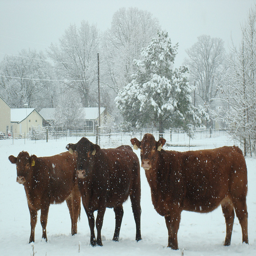
A herd of cattle standing on top of snow covered ground.
Three brown cows standing in the snow.
A bunch of cows that are standing in the snow.
Three cows are standing together in a snowy field.
these are some brown cows out in the snow